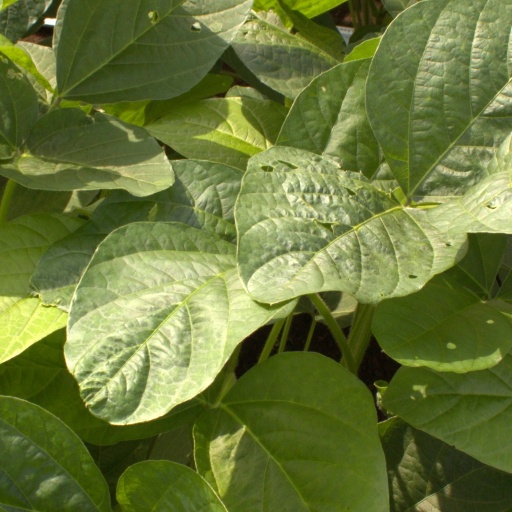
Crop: soybean